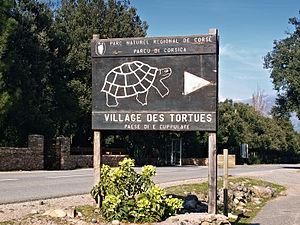
Moltifao est une commune française située dans la circonscription départementale de la Haute-Corse et le territoire de la collectivité de Corse. Elle appartenait à la piève de Caccia dont elle était le chef-lieu. Les habitants s'appellent "Moltifinchi".
La vallée d'Asco est une vallée de Corse, située dans le « Haut Centre » de l'île qui était encore à la fin du XVIIIᵉ siècle l'ancienne piève de Caccia, un territoire géographique, historique et culturel.
Le parc naturel régional de Corse est une aire protégée de France qui couvre une superficie de 350 510 hectares, soit près de 40 % de l'« Île de beauté ».